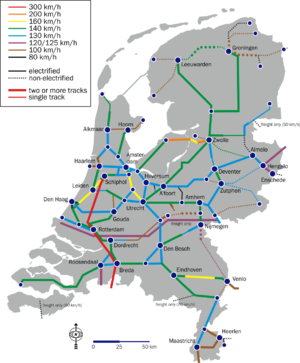
Les Pays-Bas comptent environ 2800 km de ligne de chemin de fer.